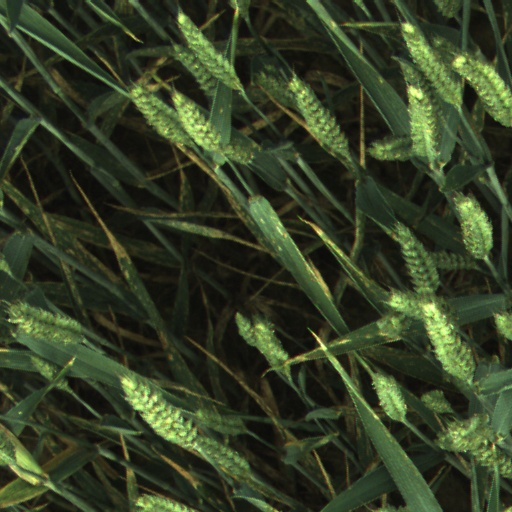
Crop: wheat